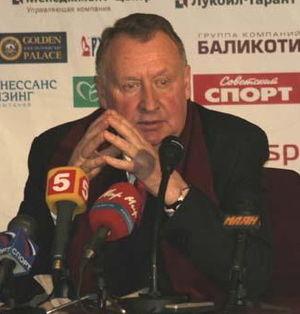
Vladimir Grigorievitch Fedotov, né le 18 janvier 1943 à Moscou, est un footballeur soviétique. À partir de 1978, il se reconverti dans une carrière d'entraîneur. Il est le fils du célèbre footballeur et hockeyeur Grigori Fedotov. Il décède le 29 mars 2009 à l'âge de 66 ans.